Babur

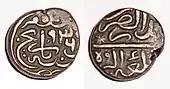

Some of Babur's relatives, such as his uncles Mahmud Khan (Moghul Khan) and Ahmad Khan, continued to identify as Mongols, and allowed him to use their Mongol troops to help recover his fortunes in the turbulent years that followed.